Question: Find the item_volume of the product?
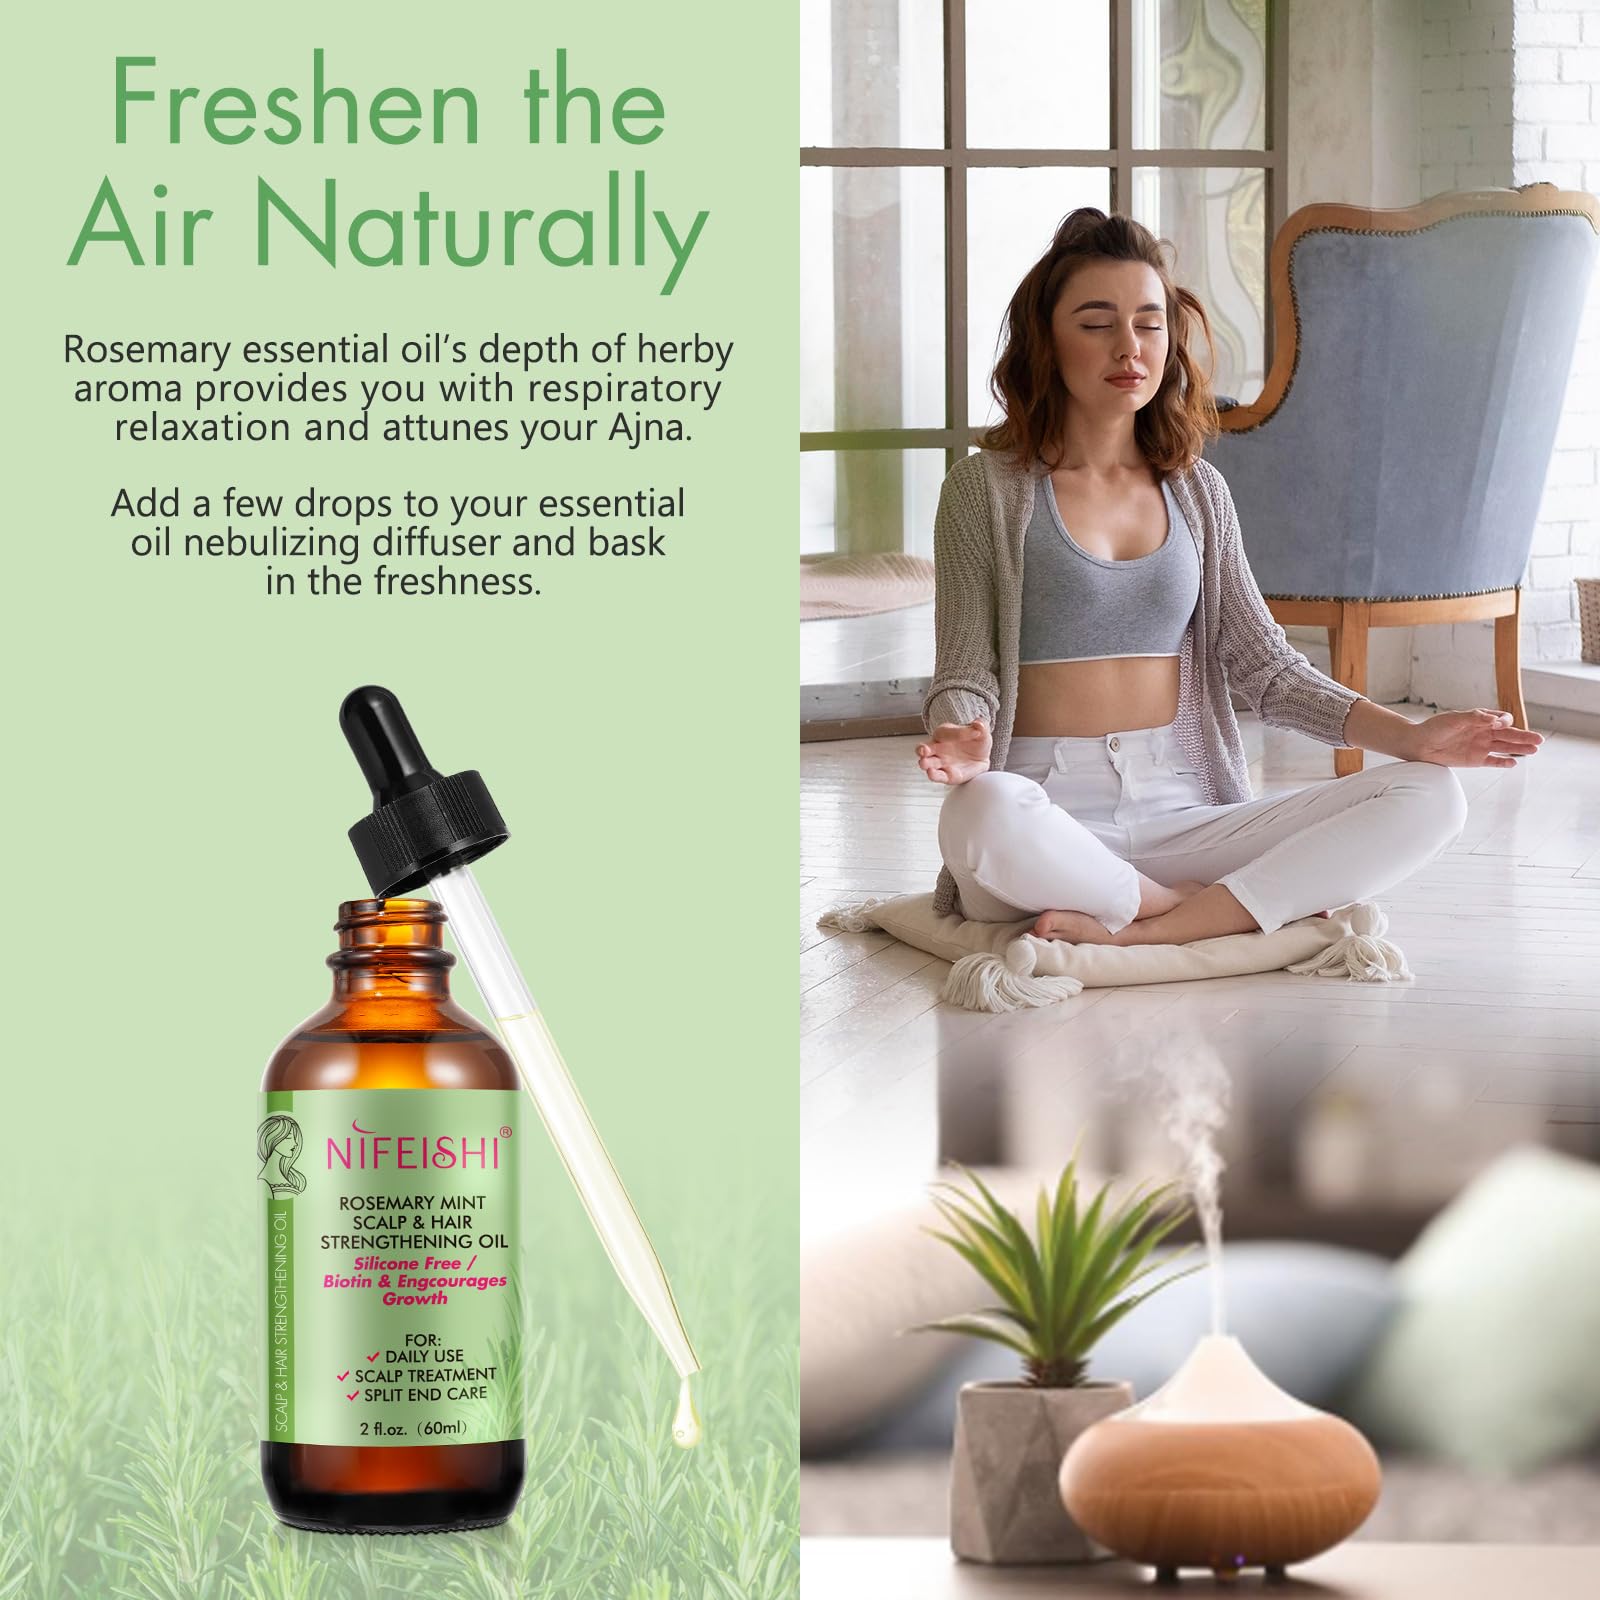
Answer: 2.0 fluid ounce